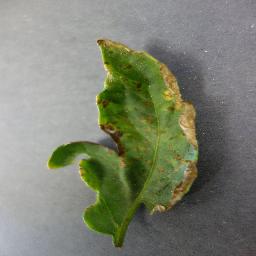
Label: Tomato___Bacterial_spot